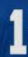
Number: 1